Roman Catholic Archdiocese of Anchorage–Juneau

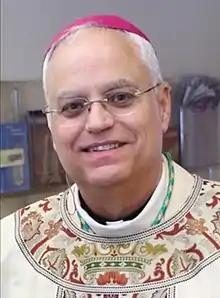
Archbishop Bellisario (2021)

On May 19, 2020, Pope Francis announced the canonical erection of the Metropolitan Archdiocese of Anchorage-Juneau as a new jurisdiction with the territory of the former Archdiocese of Anchorage and the former Diocese of Juneau, with the canonical suppression of the Archdiocese of Anchorage and the Diocese of Juneau taking effect upon the actual erection of the new archdiocese. The pope simultaneously appointed Bishop Andrew E. Bellisario, then bishop of Juneau and apostolic administrator of Anchorage, as the first archbishop of Anchorage-Juneau and designated the Diocese of Fairbanks as the only suffragan diocese of the new jurisdiction.